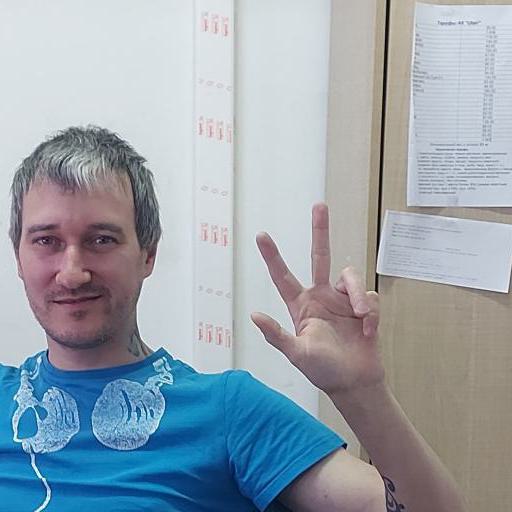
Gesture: three2